Warner Parks

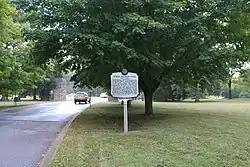
Historic marker within Edwin Warner Park

Edwin Warner Park and Percy Warner Park, collectively known as Warner Parks, are two major public parks in Nashville, Tennessee. They are part of the park system managed by the Metropolitan Board of Parks and Recreation of Nashville and Davidson County. Percy Warner Park's front entrance is located at the end of Belle Meade Boulevard. The parks are listed on the National Register of Historic Places as Warner Park Historic District. The district is primarily within Nashville along the southern edge of Davidson County, Tennessee, but it extends into Williamson County, Tennessee as well.